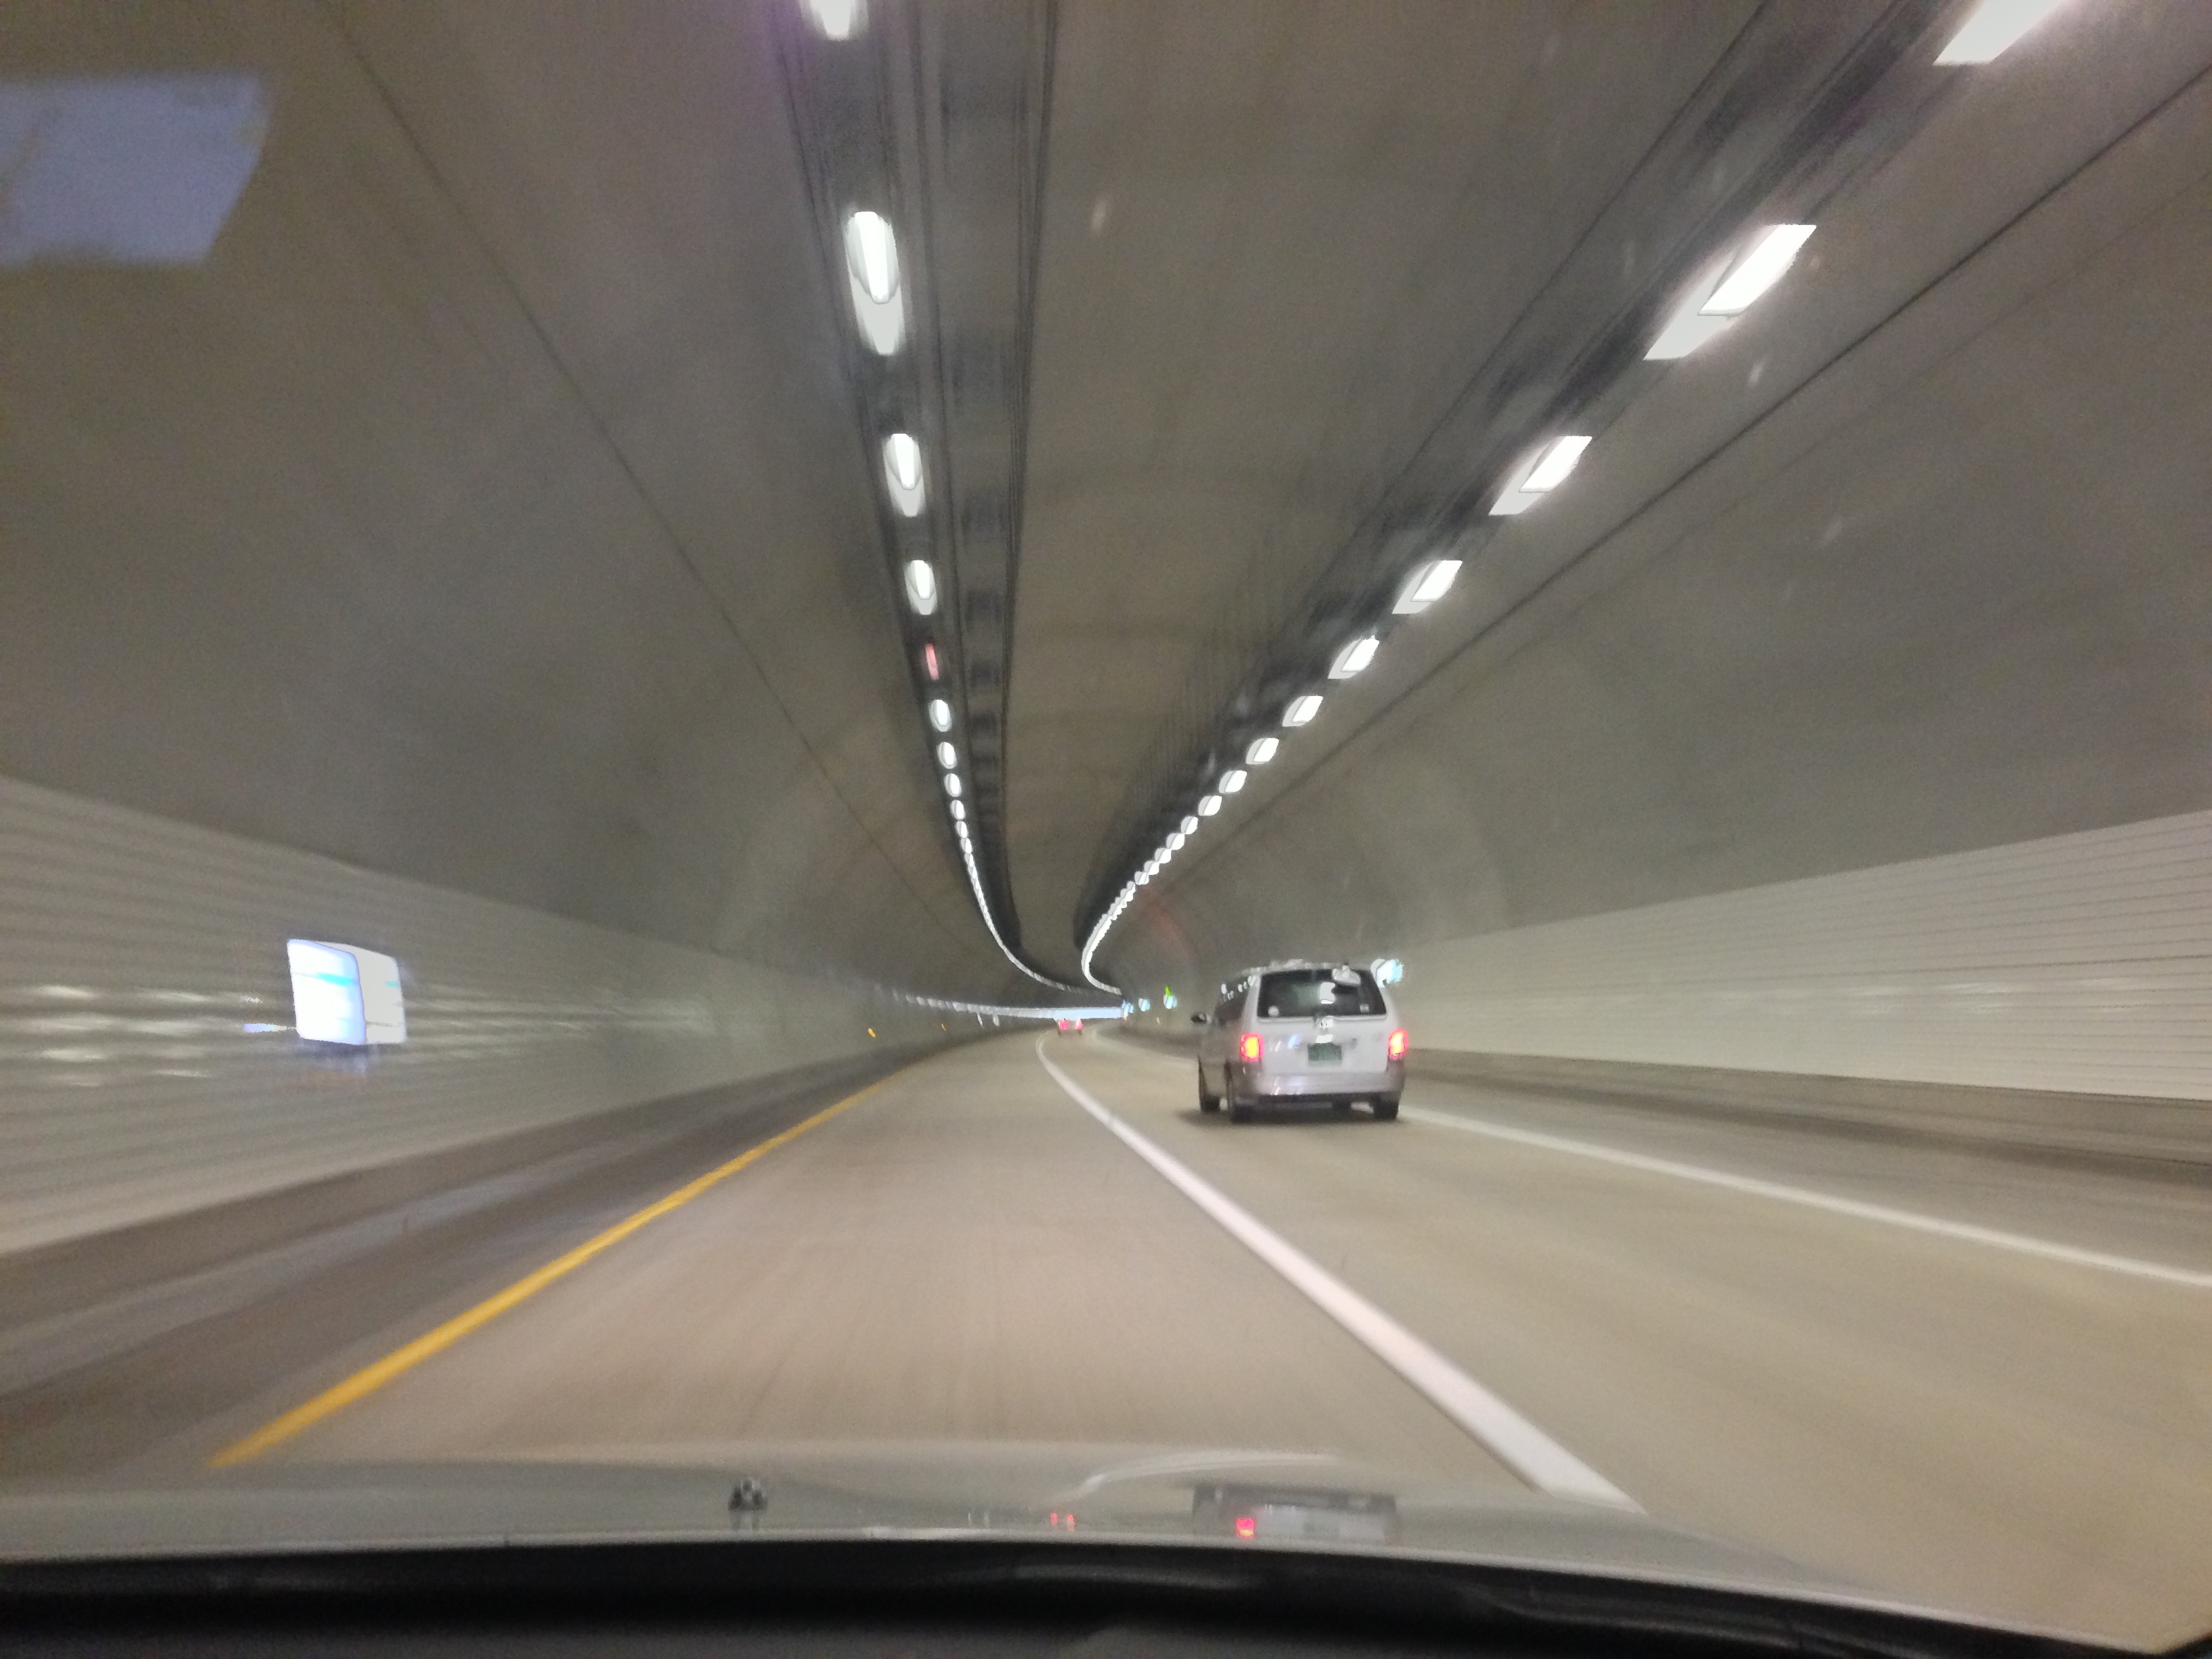
road, running, highway, tunnel, subway, speed, lane, public transport, cool, infrastructure, daylighting, automotive exterior, controlled access highway